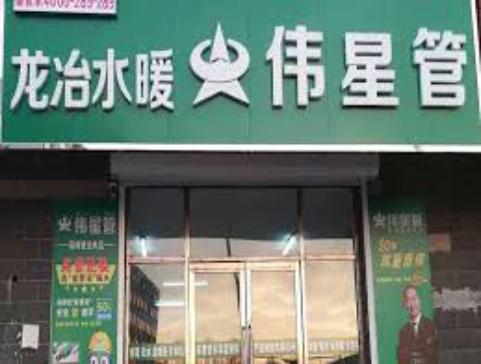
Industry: Others